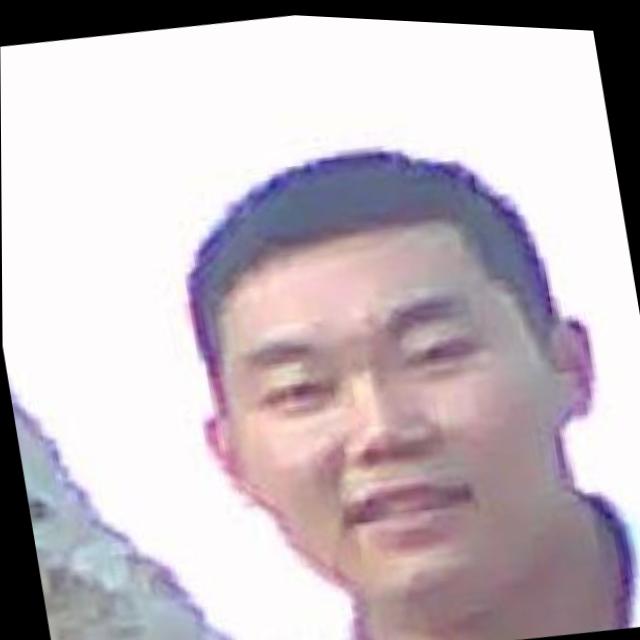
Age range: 21-44